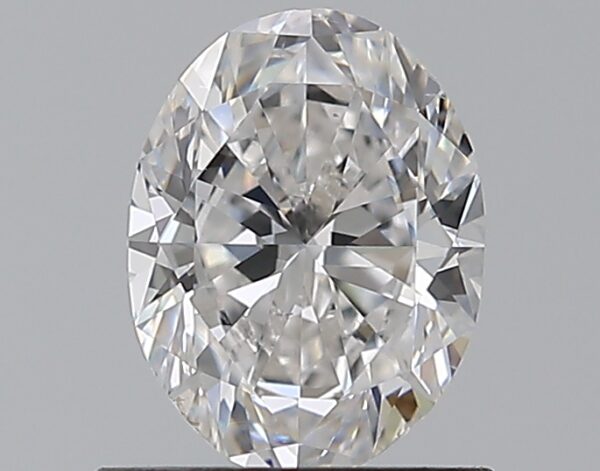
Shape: oval
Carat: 0.9
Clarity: SI1
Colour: E
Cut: VG
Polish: EX
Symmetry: VG
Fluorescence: N
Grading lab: GIA
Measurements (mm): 7.09 x 5.31 x 3.41